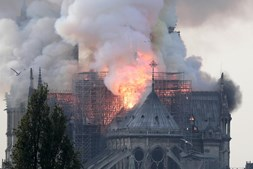
Fire: yes
Smoke: yes